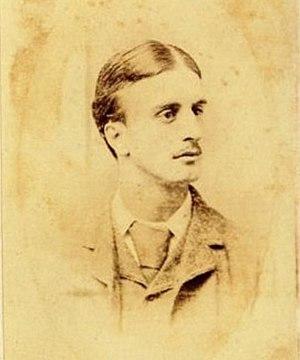
Au moins cent suspects dans l'affaire « Jack l'Éventreur » ont été proposés, mais aucun n'a été retenu par un nombre significatif d'experts, malgré des débats approfondis ou encore parce que les propositions ont été jugées superficielles ou farfelues. Surnommé « Jack l'Éventreur » par la presse, ce tueur en série a été impliqué dans cinq des meurtres de Whitechapel entre août et novembre 1888 dans ce district de Londres.
Leslie Melville Macnaghten, était le chef du département d'enquêtes criminelles de Scotland Yard en 1890.